MicroTAC

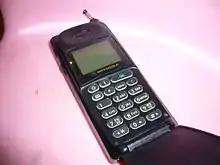
1994 International 8700

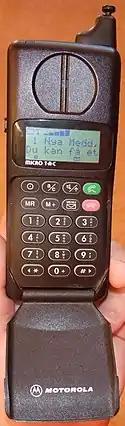
MicroTAC International 5200

A series of GSM models was produced beginning in 1994, mostly in the UK, such as the International 5200, International 7500, and the International 8400, all running on the GSM 900 network. Many of these models are functionally identical but feature cosmetic differences or software upgrades.